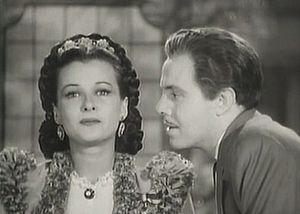
George Hiram Robinson, connu comme George Robinson, est un directeur de la photographie, acteur, réalisateur et producteur américain, né le 2 avril 1890 à South Riverside dans le comté de San Bernardino en Californie, mort le 30 août 1958 à Los Angeles.
Le Fils de Monte-Cristo est un film américain réalisé par Rowland V. Lee en 1940.